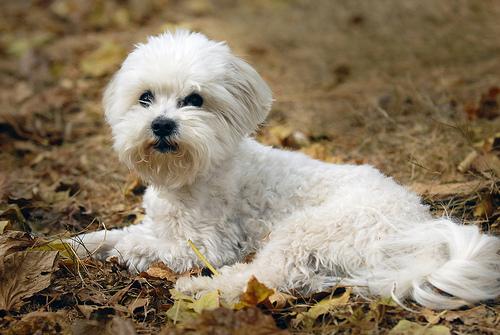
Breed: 249-n000101-Maltese_dog